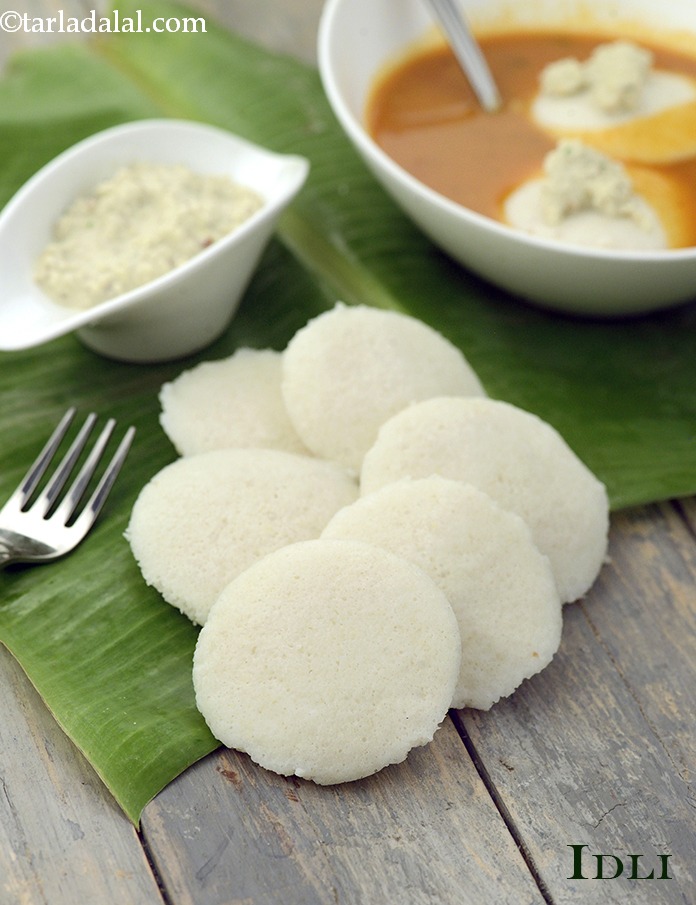
Dish: idli